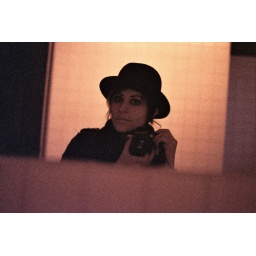
by the red light in the space ship